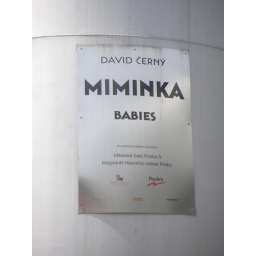
Sign about the babies crawling up the TV tower in Prague